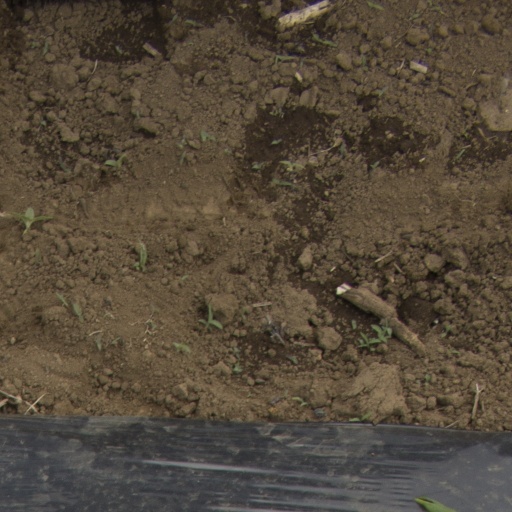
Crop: Jerusalem artichoke